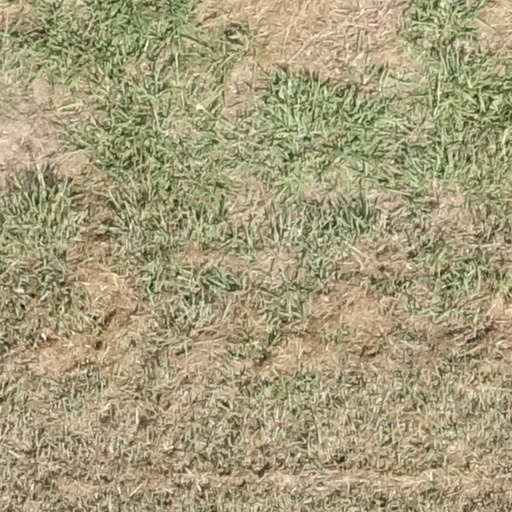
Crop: sorghum